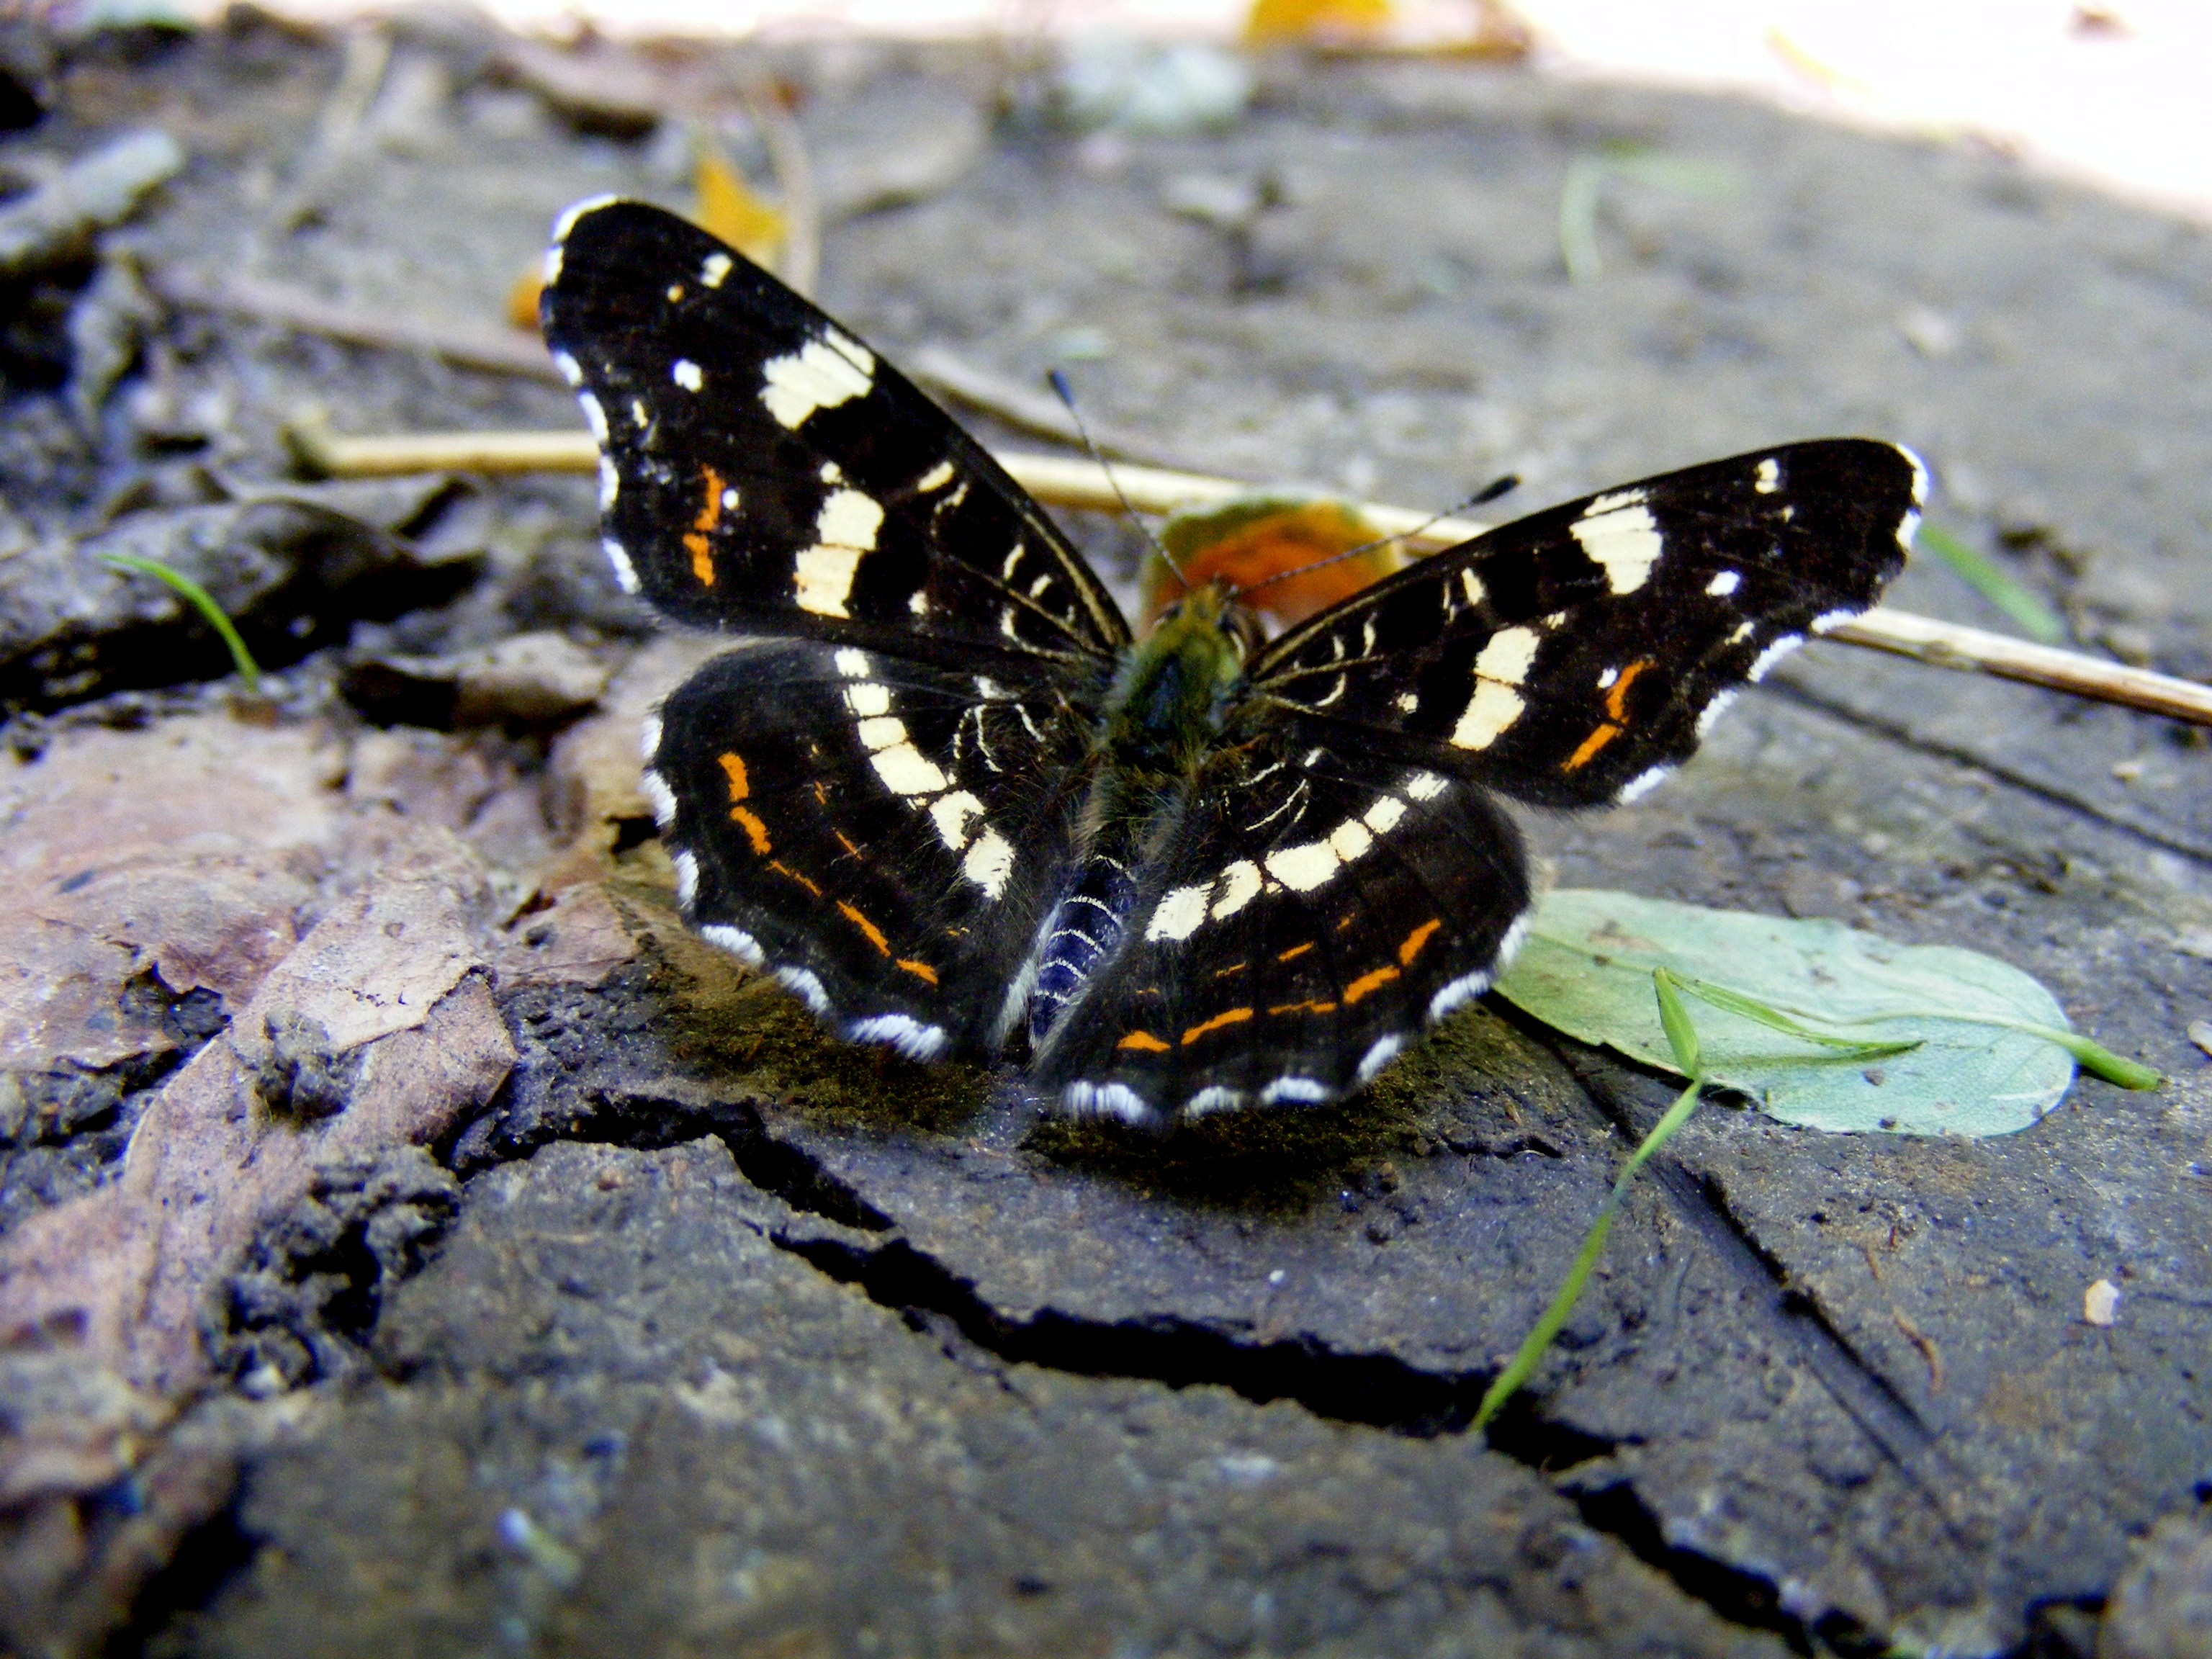
nature, grass, ground, leaf, flower, wildlife, insect, brown, moth, butterfly, fauna, invertebrate, coloring, wings, insecta, macro photography, arthropod, pollinator, moths and butterflies